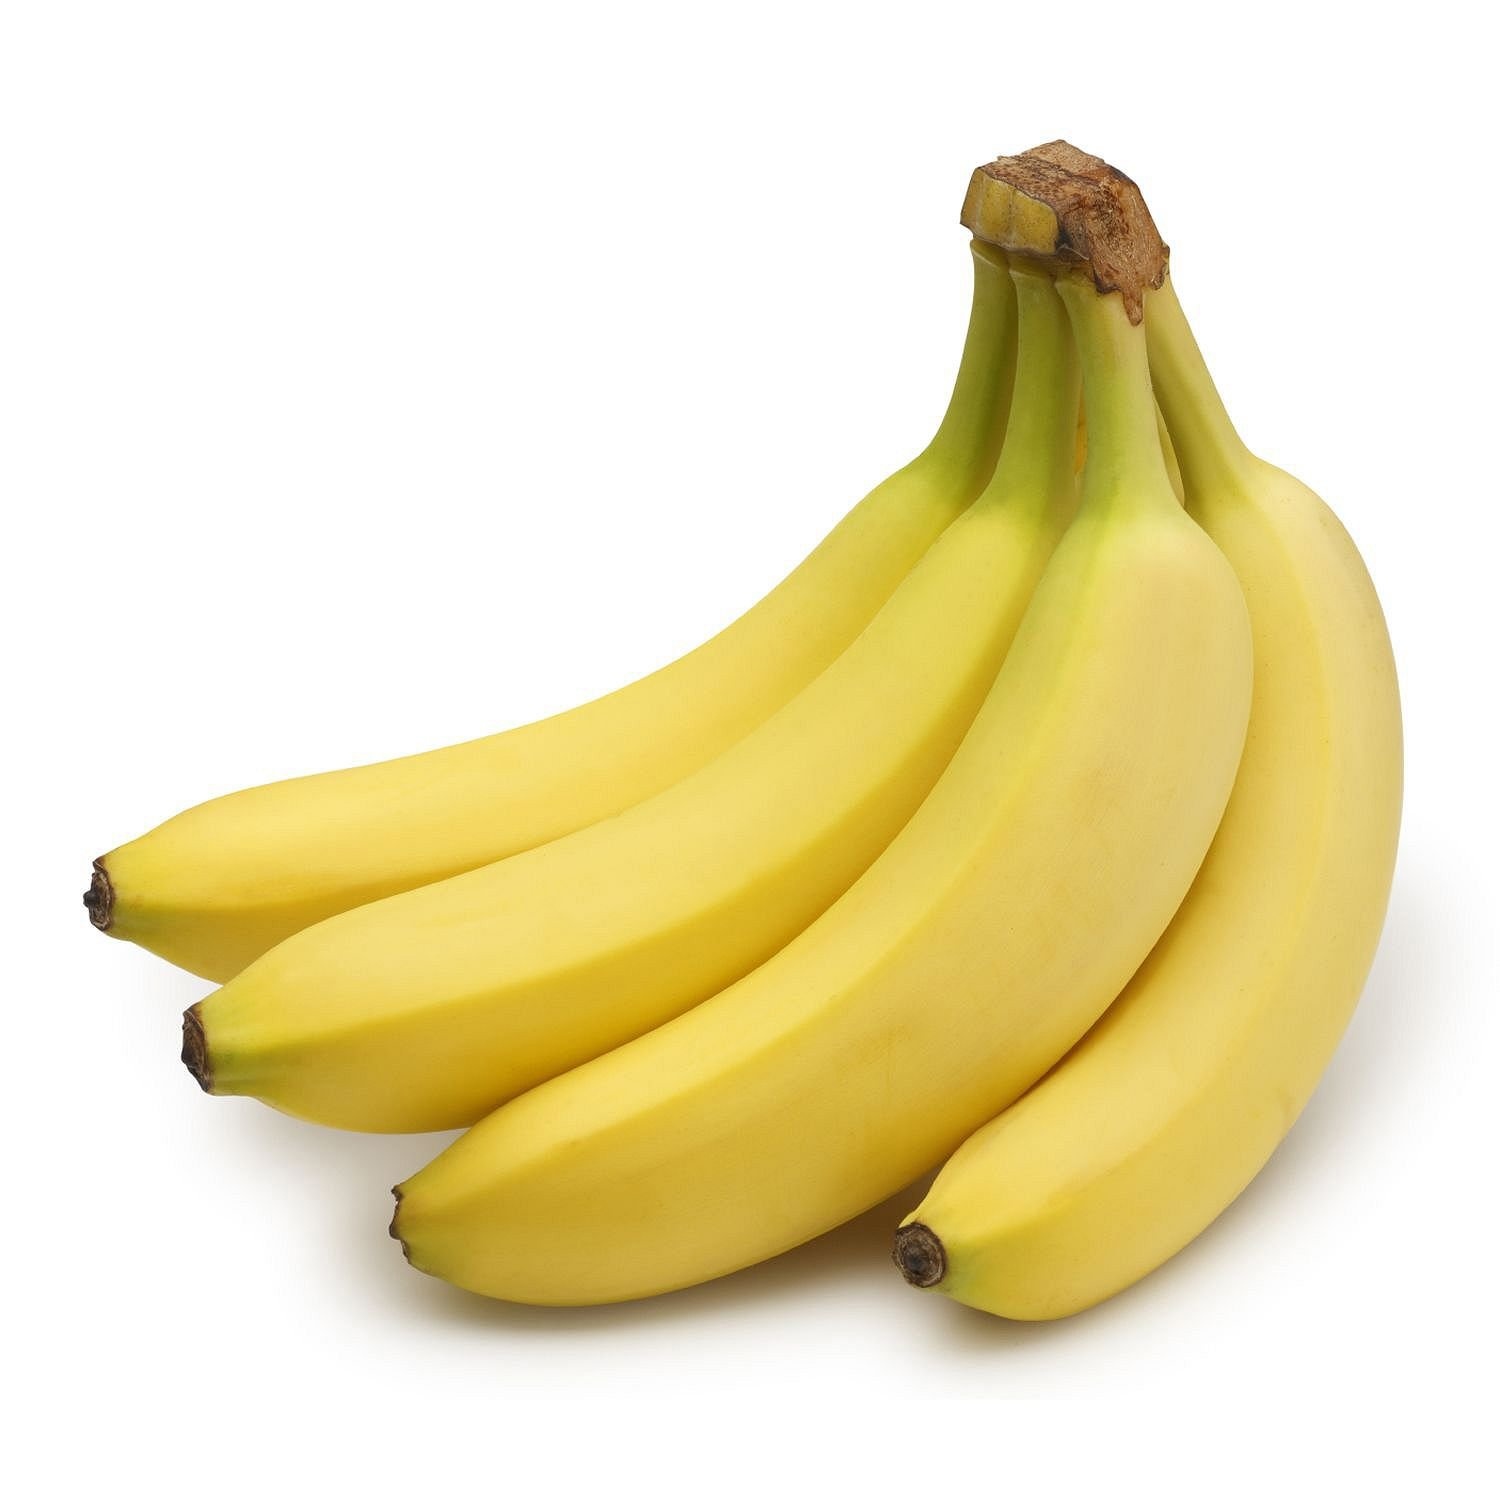
477886 SAV. Bananas each
Brand: Savona Food Service
Category: Food, Beverages & Tobacco > Food Items > Fruits & Vegetables > Fresh & Frozen Fruits > Bananas